Dauan Island

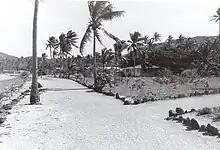
Roads and landscape on Dauan Island

Torres Strait Island Regional Council operate an Indigenous Knowledge Centre (IKC) at Main Street. Opened on 30 June 2006, partnered with the State Library of Queensland, the IKC delivers a library service for community members, and a range of projects, including Taking IT On, Remote Indigenous Public Internet Access (RIPIA), "Culture Love" and Deadly Digital Communities.